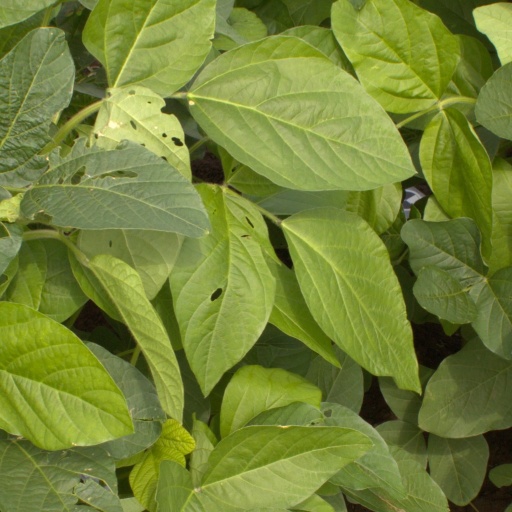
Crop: soybean